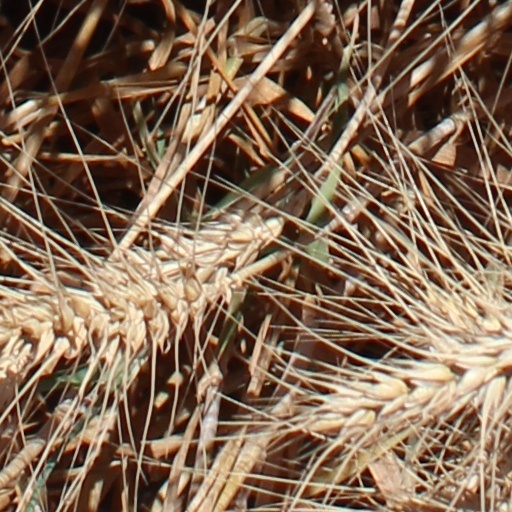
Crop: wheat